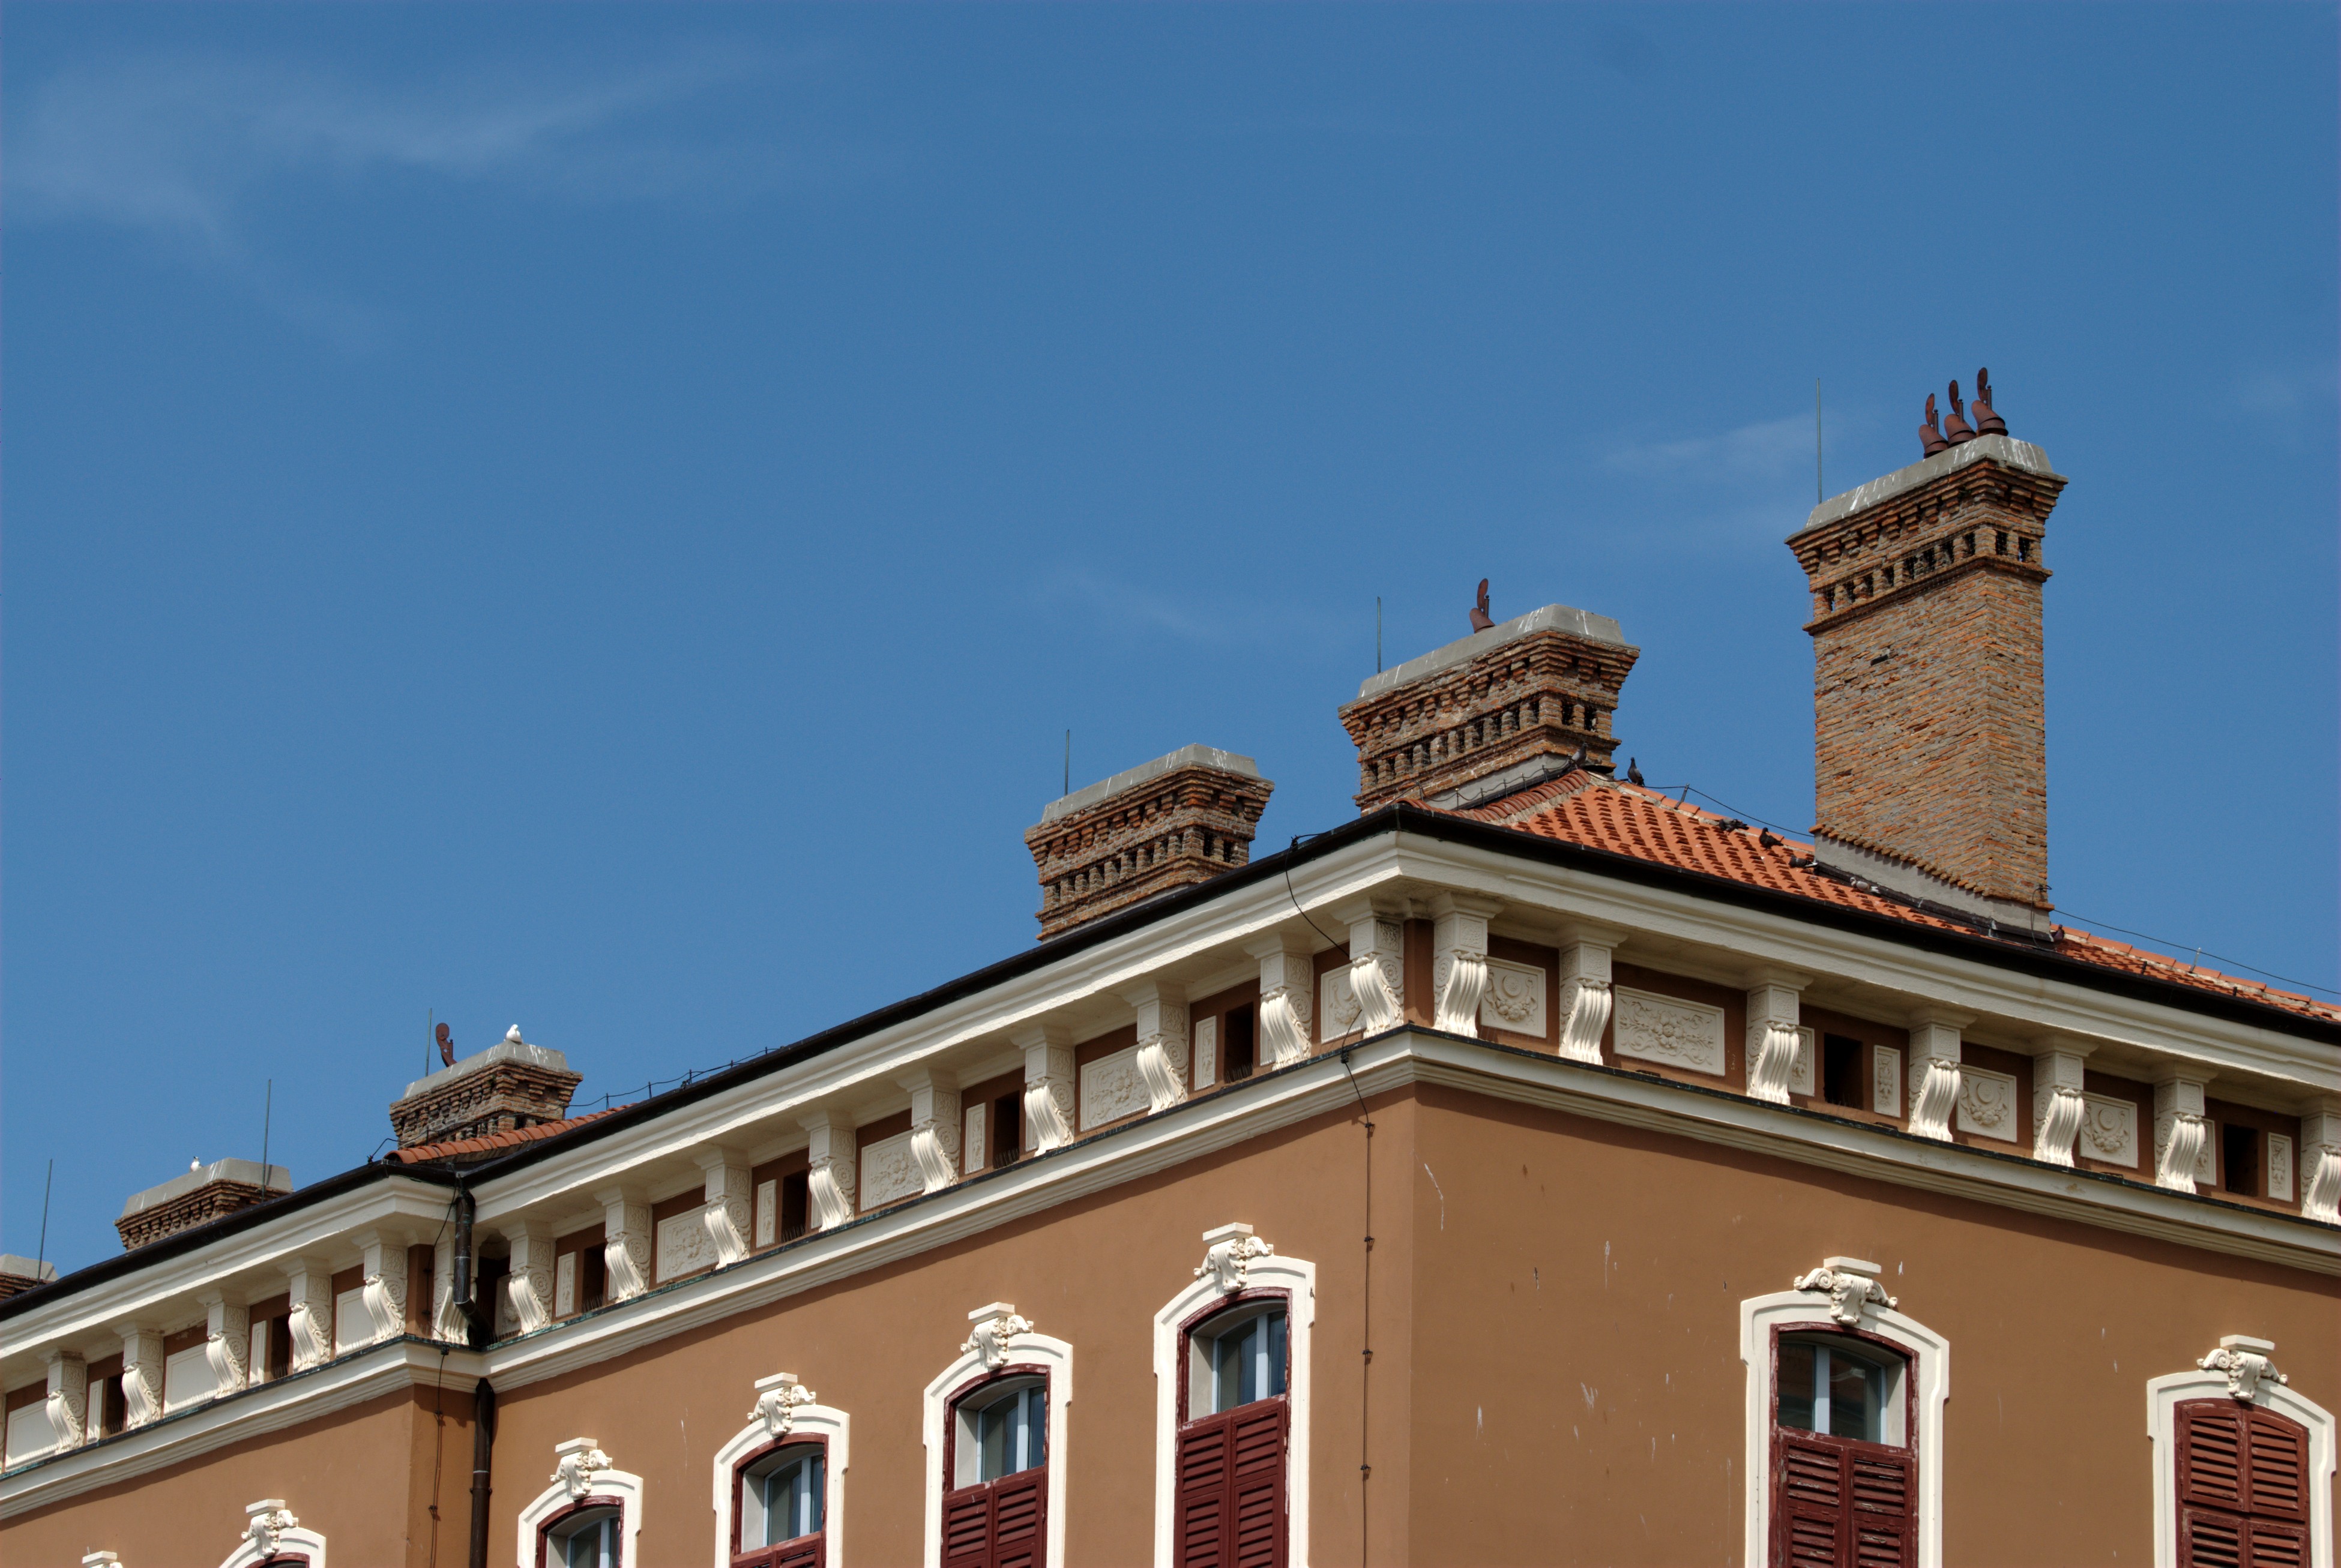
town, building, palace, downtown, europe, tower, landmark, facade, nikon, croatia, estate, d80, istria, nikond80, rovigno, rovinj, istra